Piotr Rubik

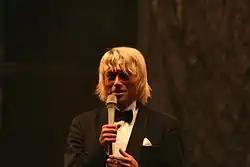
Piotr Rubik in Jelenia Góra, 2006

"Oratorium Psałterz Wrześniowy" ("The September Psalter") takes its inspiration from the Book of Psalms and looks at their relevance to us today. The "Septembers" in question are September 11, 2001 and September 1, 1939, when the Nazis invaded Poland — a device referring to the forces of evil, whenever and wherever they strike. In keeping with this theme, "Oratorium Psałterz Wrześniowy" opened on September 11, 2006, in Kielce. As with "Tu Es Petrus", Rubik toured this oratorio through Poland and North America.